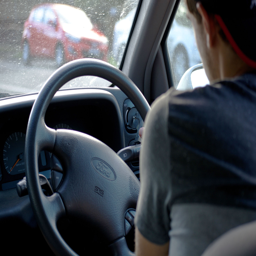
it 's been a few weeks since starting work at organic apple orchard .